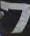
Number: 7